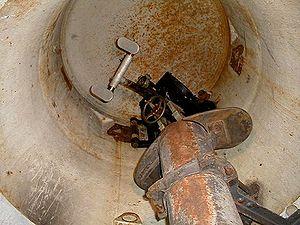
Jumelage de mitrailleuses sous cloche JM
Le jumelage de mitrailleuses est une arme composée de deux mitrailleuses montées ensemble sur le même axe de tir. Il s'agit d'une arme adaptée aux fortifications car capable de tirer en continu sur une longue durée. Ce système fut utilisé en France pour servir d'arme principale à la ligne Maginot.
Une cloche pour jumelage de mitrailleuses modèle 1930 est un équipement installé sur les fortifications françaises des années 1930.